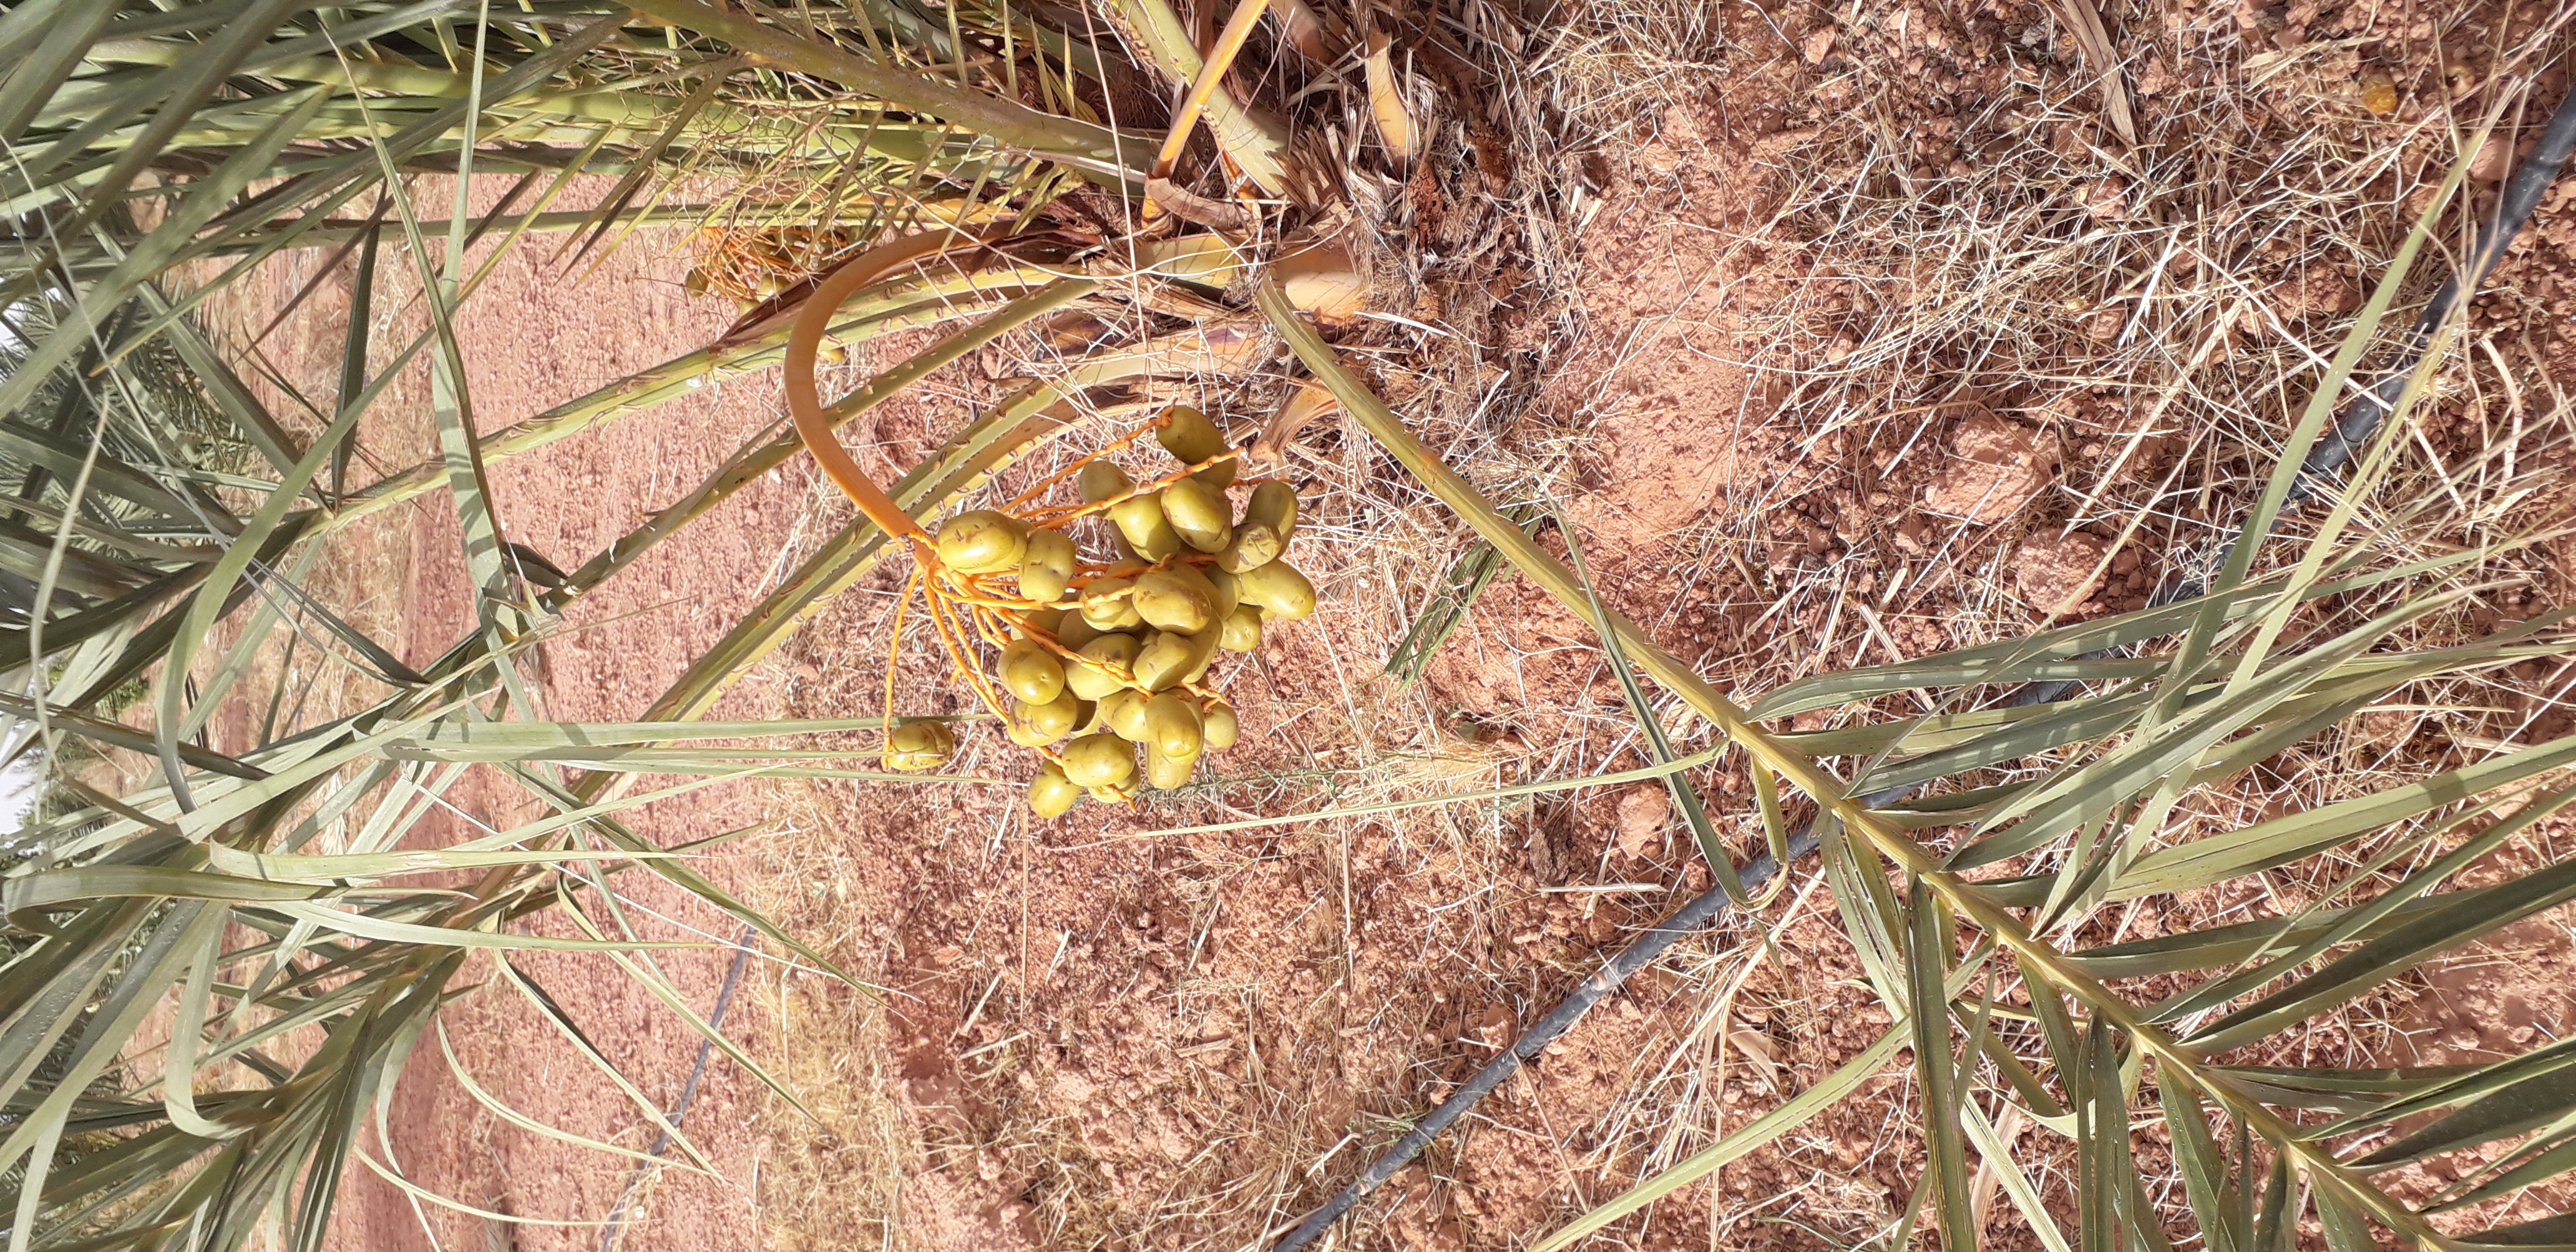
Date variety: Boufagous